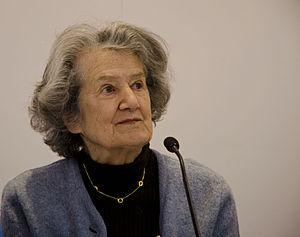
Silvia Baron Supervielle, née le 10 avril 1934 à Buenos Aires, est un écrivain et traductrice argentine d'expression française. Elle habite à Paris depuis 1961.